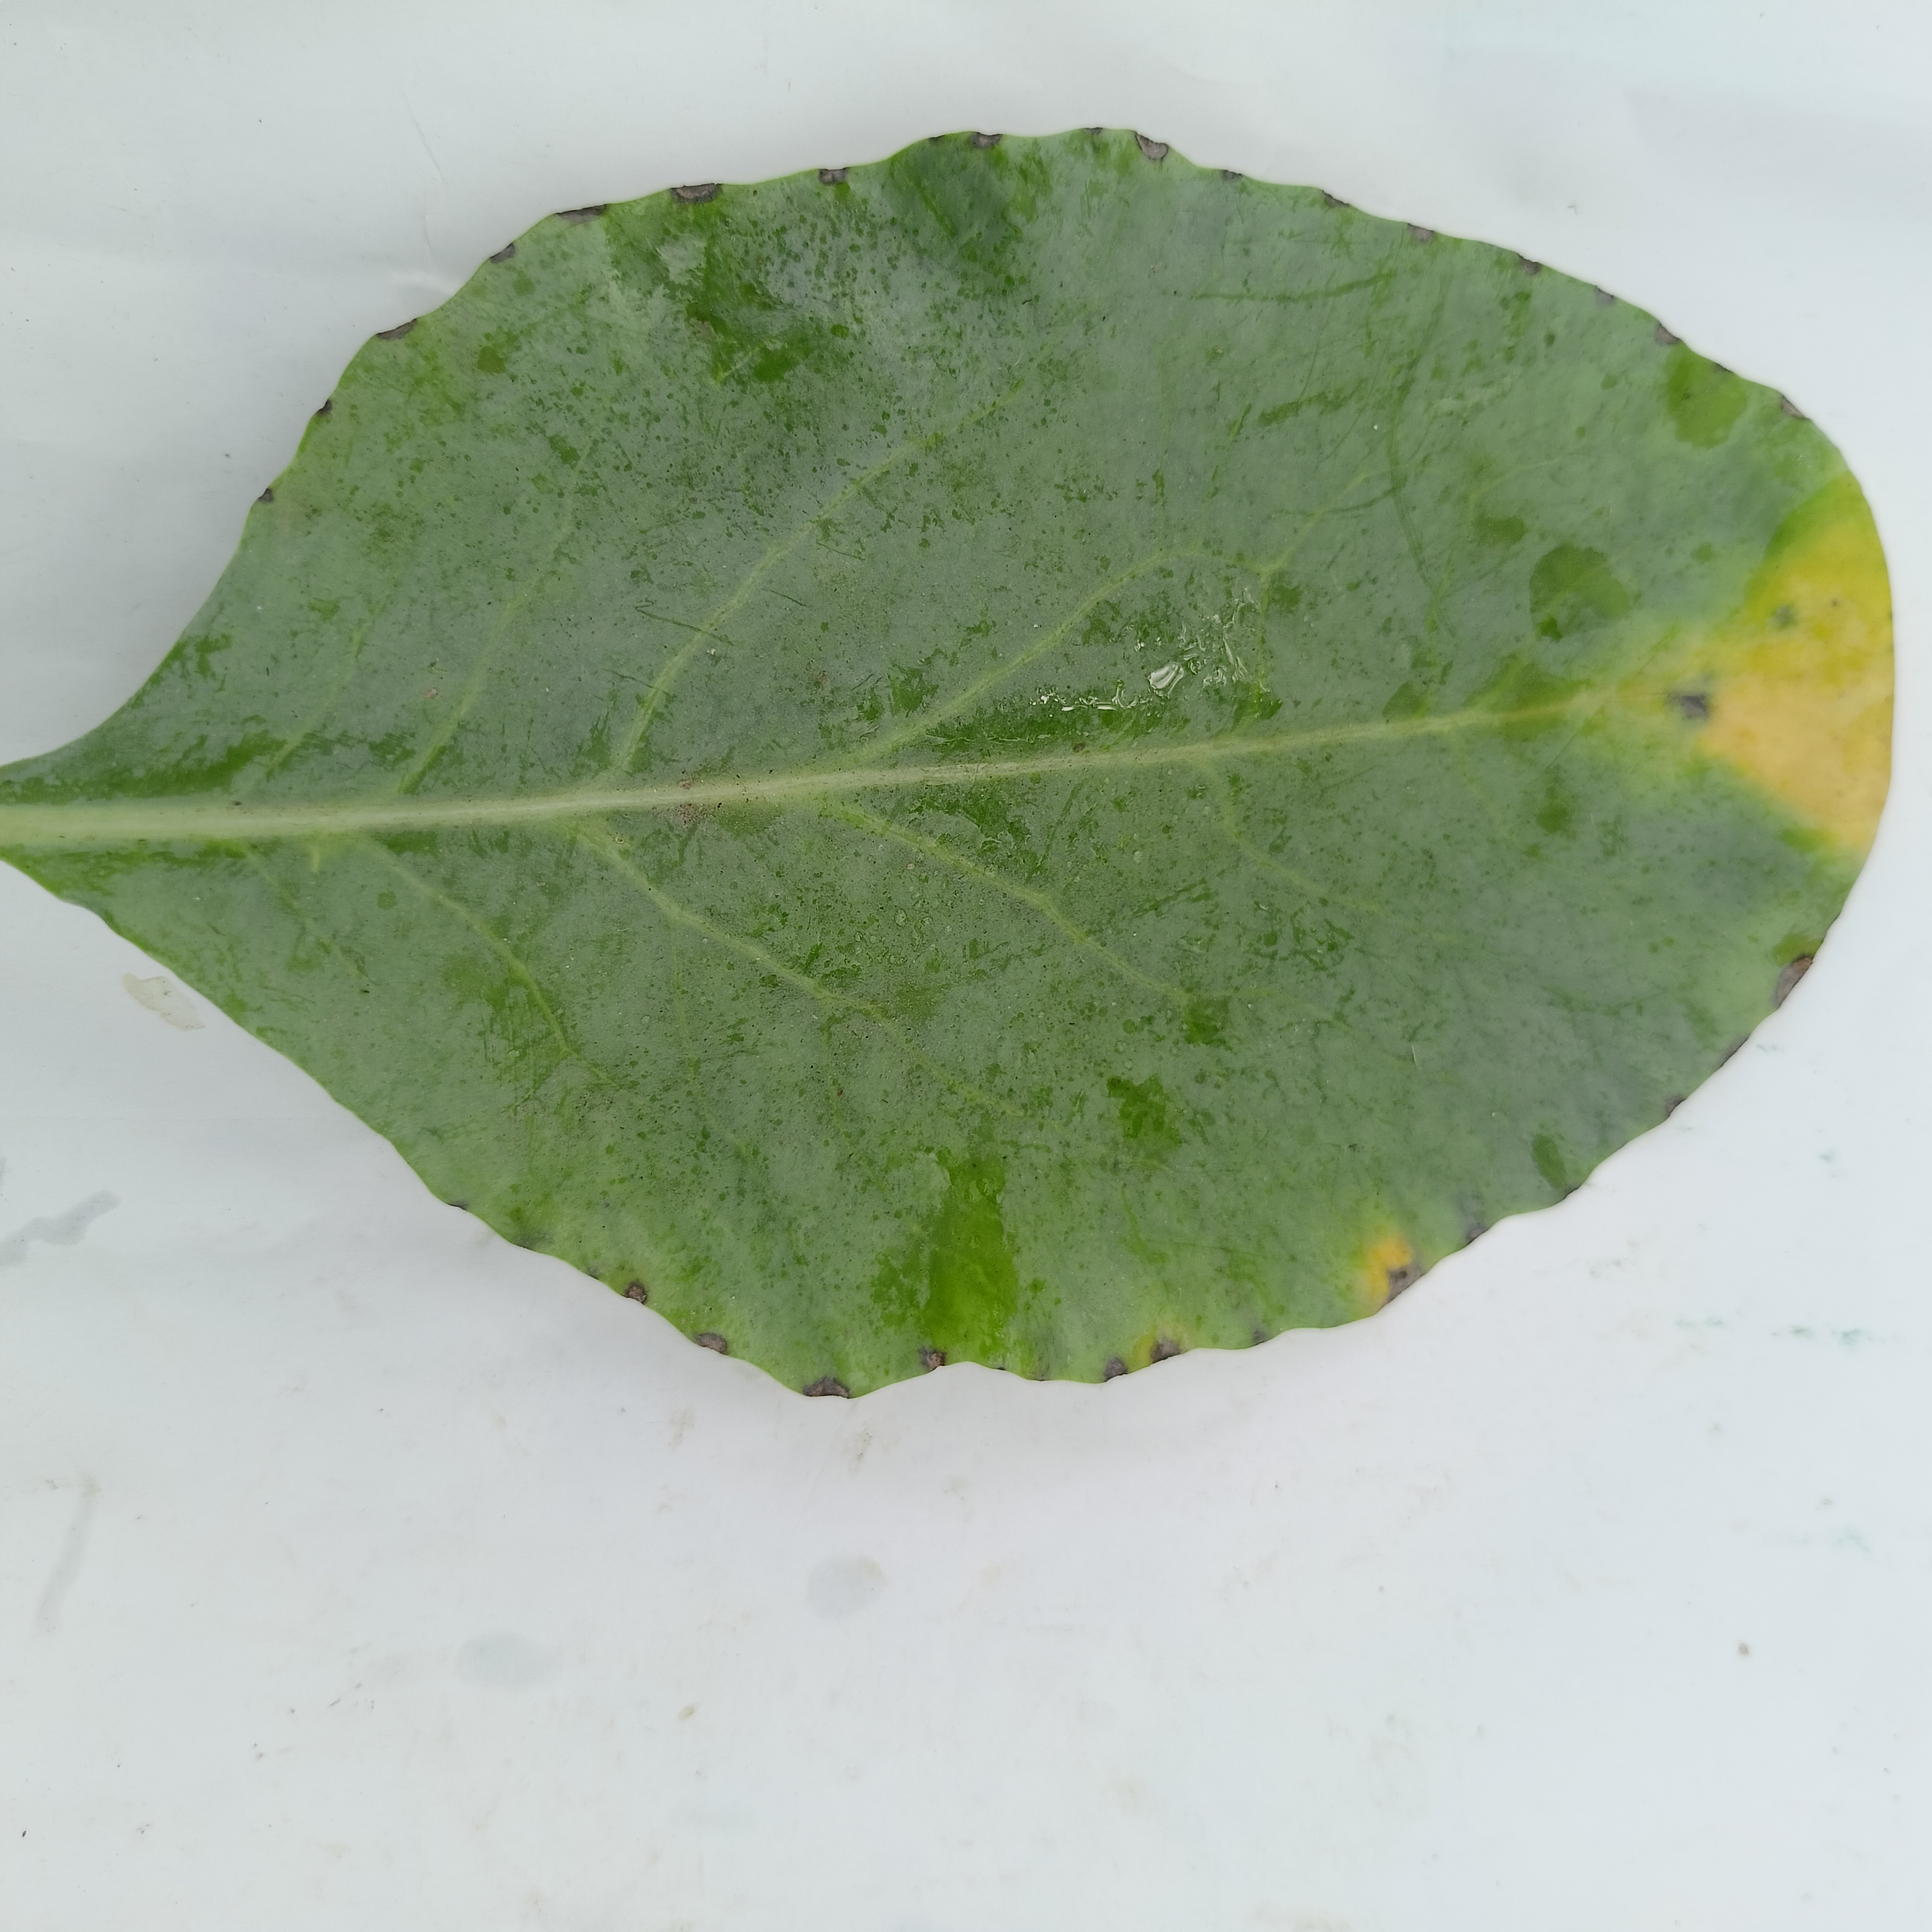
Label: Black Rot